Robert-Poirier Stadium

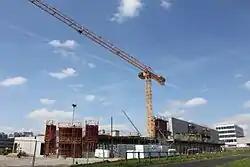
Le stadium being constructed in March 2014

The Robert Poirier Stadium, or Villejean Athletics Stadium, is an indoor athletics stadium, inaugurated on 5 July 2015 on the Villejean Campus at the University of Rennes. It is designed to develop sport excellence on campus. It is dependent on the University of Rennes 2 for resources. It accommodates 1200 spectators, including 734 seated.